List of United States Navy aircraft squadrons

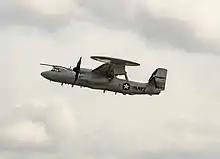
E-2D

The VAW designation was first created in July 1948 with the establishment of VAW-1 and VAW-2 to designate "Carrier Airborne Early Warning Squadron". It was in use for less than two months as on 1 September 1948 VAW-1 and VAW-2 were redesignated "Composite Squadron" VC-11 and VC-12. In July 1956 the VAW designation was resurrected when VC-11 and VC-12 were redesignated VAW-11 and VAW-12. In 1967, VAW-11 and VAW-12 which were large land based squadrons that provided detachments of Airborne Early Warning aircraft to deploying carrier air wings were redesignated as wings and each of their detachments were established as separate squadrons. Established from VAW-11 were RVAW-110 (a FRS), VAW-111, 112, 113, 114, 115, 116 and established from VAW-12 were RVAW-120 (a FRS), VAW-121, 122, 123. In 2019, the VAW designation was renamed from Carrier Airborne Early Warning Squadron to Airborne Command and Control squadron and all VAW squadrons were renamed "Airborne Command & Control Squadron____" while retaining the VAW designation.